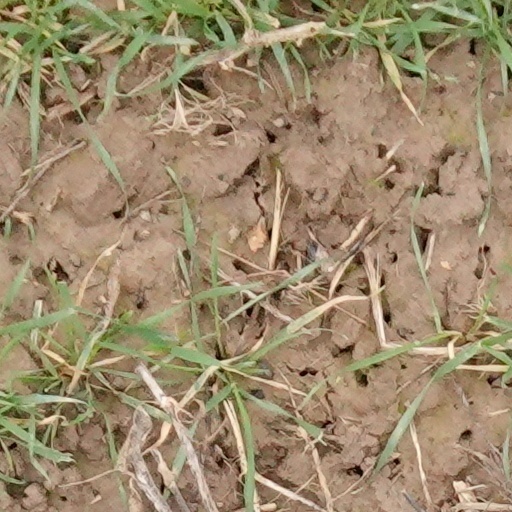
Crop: wheat